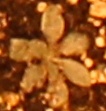
Label: Horseweed